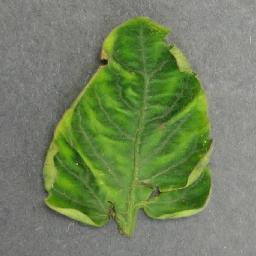
Label: Tomato___Tomato_Yellow_Leaf_Curl_Virus